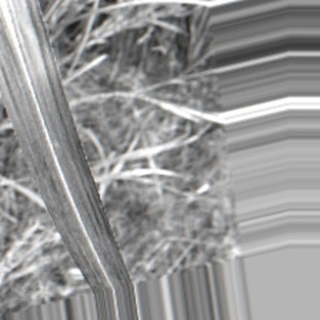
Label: sugarcane_bacterial_blight